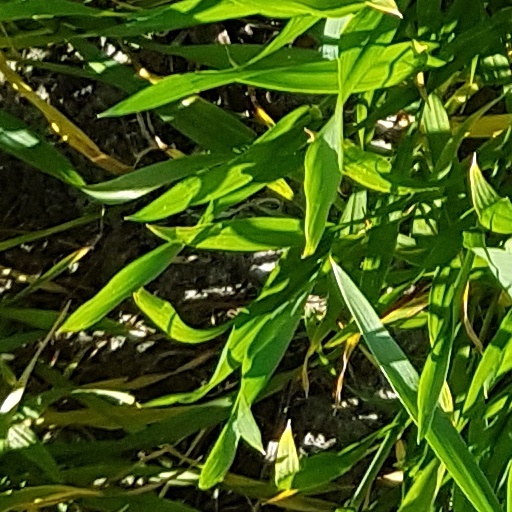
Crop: wheat